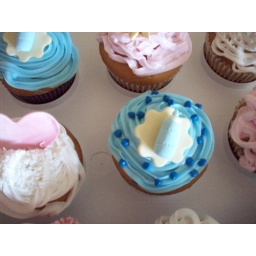
cupcakes for boys and girls in blue and pink